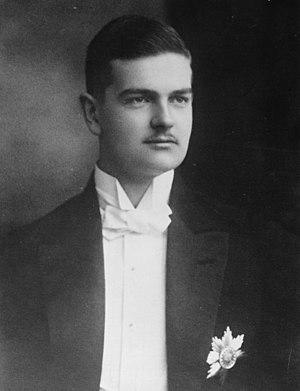
Frédéric-Christian de Saxe, né le 31 décembre 1893 à Dresde et mort le 9 août 1968 à Samedan, est un prince de la Maison de Saxe. Il est margrave de Misnie et chef de la Maison de Saxe de 1932 à 1968.